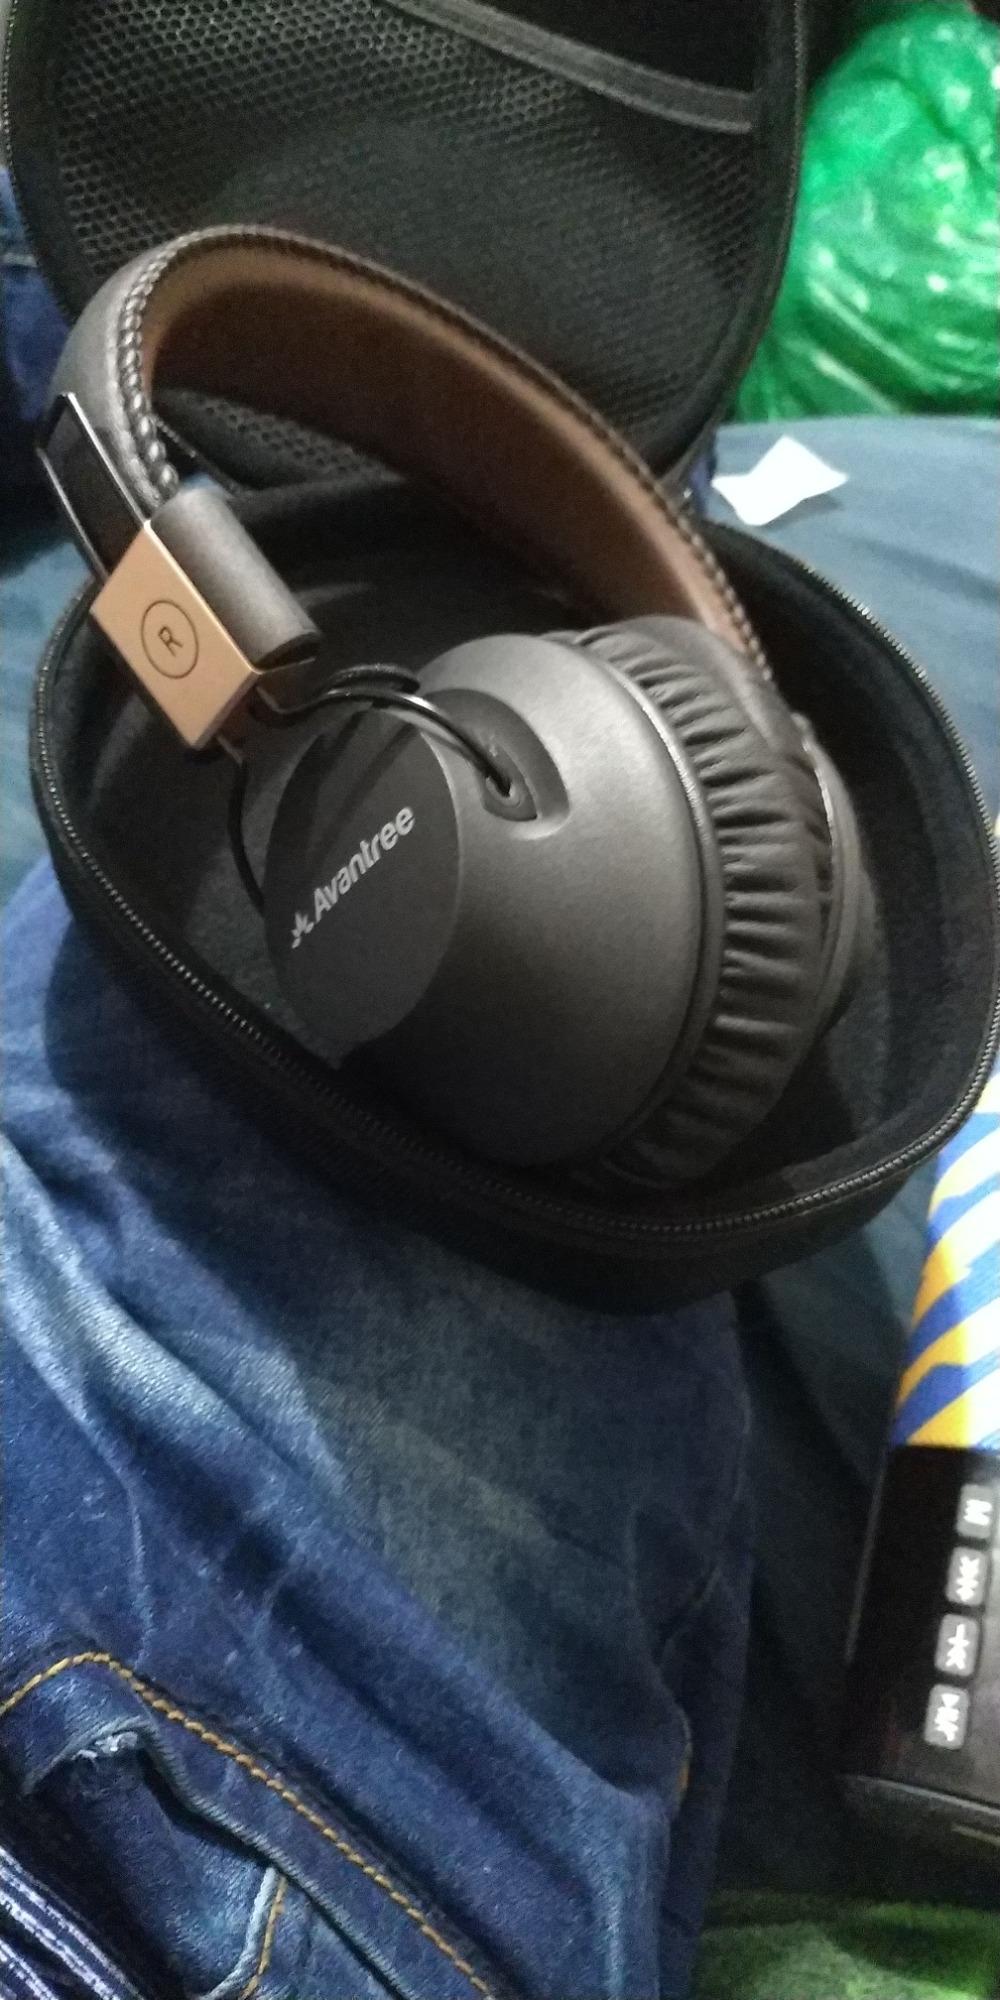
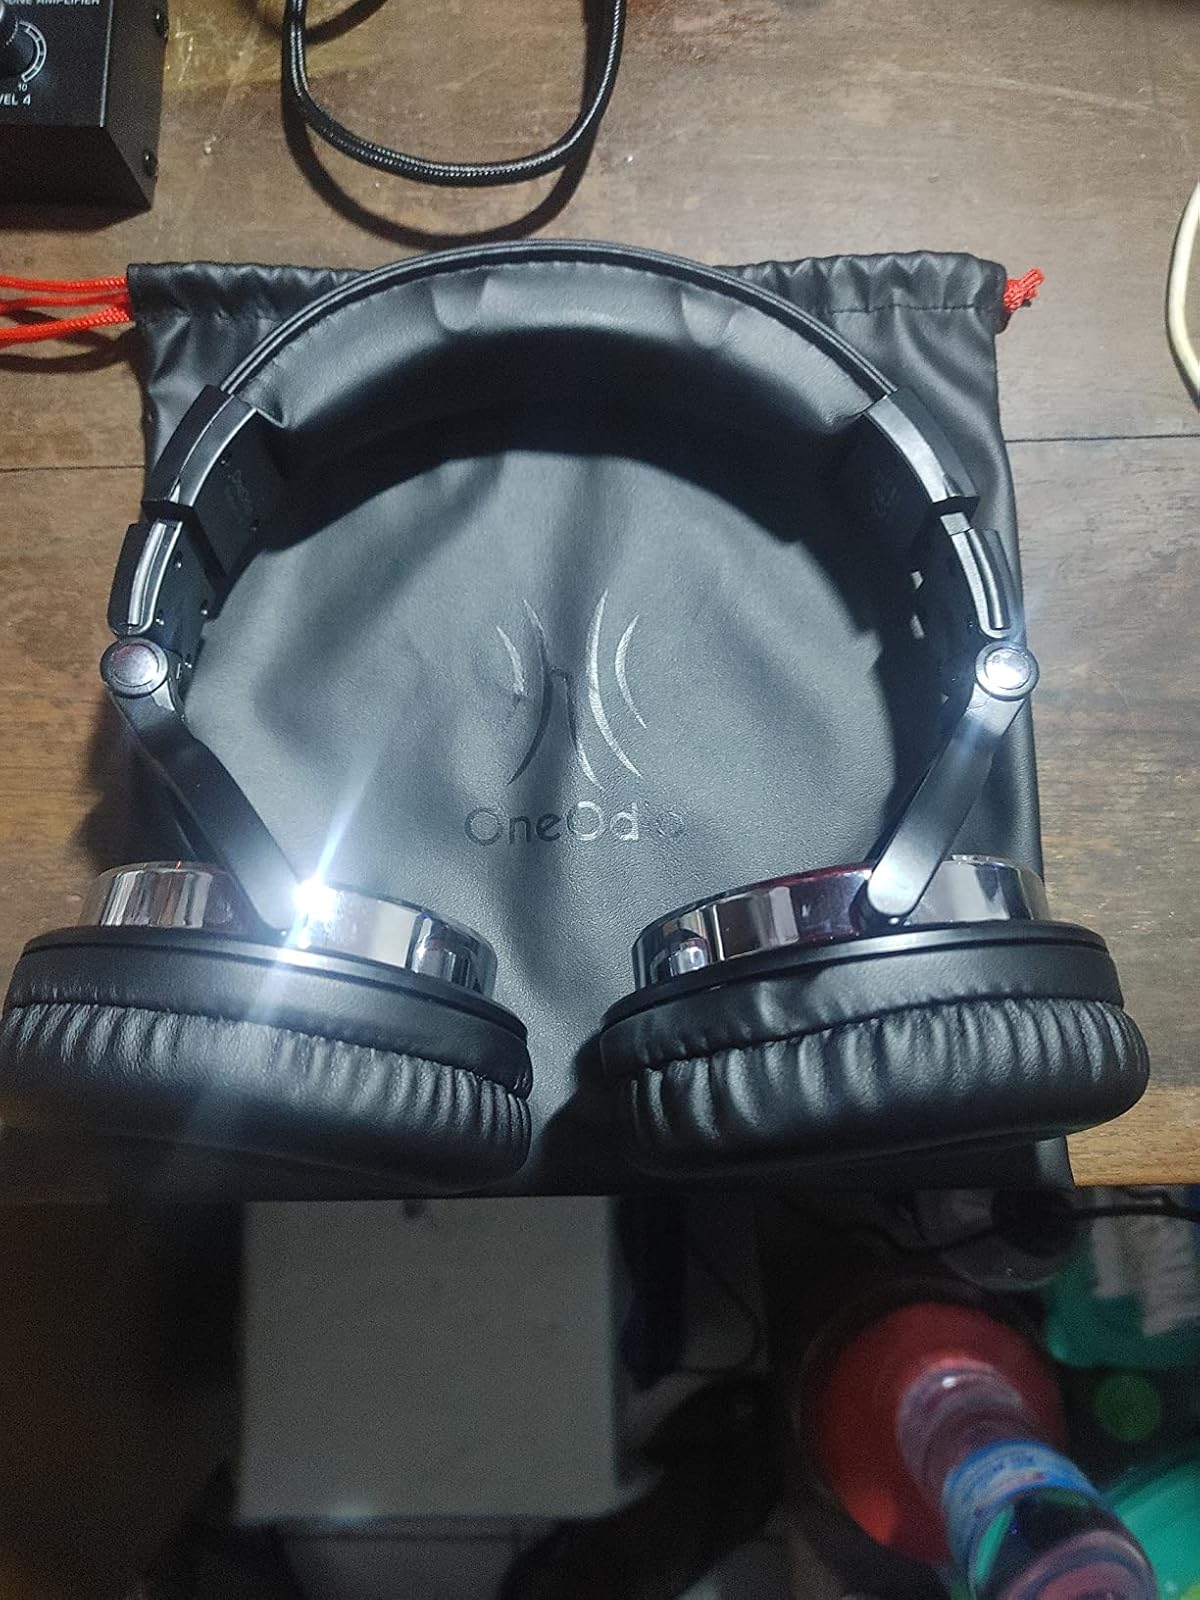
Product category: headphones
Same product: no